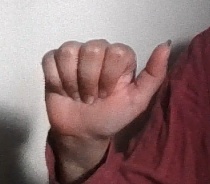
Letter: dhad